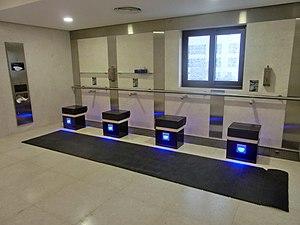
Masjid al-Rahim (ablutions)
Masjid al-Rahim ou al-Raheem est la seule mosquée du quartier de Dubaï Marina.